Buffalo, New York

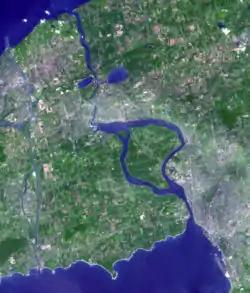
A satellite photo shows two bodies of water and two peninsulas from space

At the start of the 20th century, Buffalo was the world's leading grain port and a national flour-milling hub. Local mills were among the first to benefit from hydroelectricity generated by the Niagara River. Buffalo hosted the 1901 Pan-American Exposition after the Spanish–American War, showcasing the nation's advances in art, architecture, and electricity. Its centerpiece was the Electric Tower, with over two million light bulbs, but some exhibits were jingoistic and racially charged. At the exposition, President William McKinley was assassinated by anarchist Leon Czolgosz. When McKinley died, Theodore Roosevelt was sworn in at the Wilcox Mansion in Buffalo.